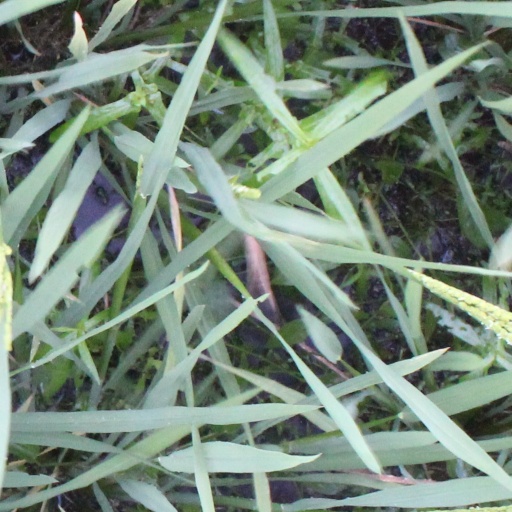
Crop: rice